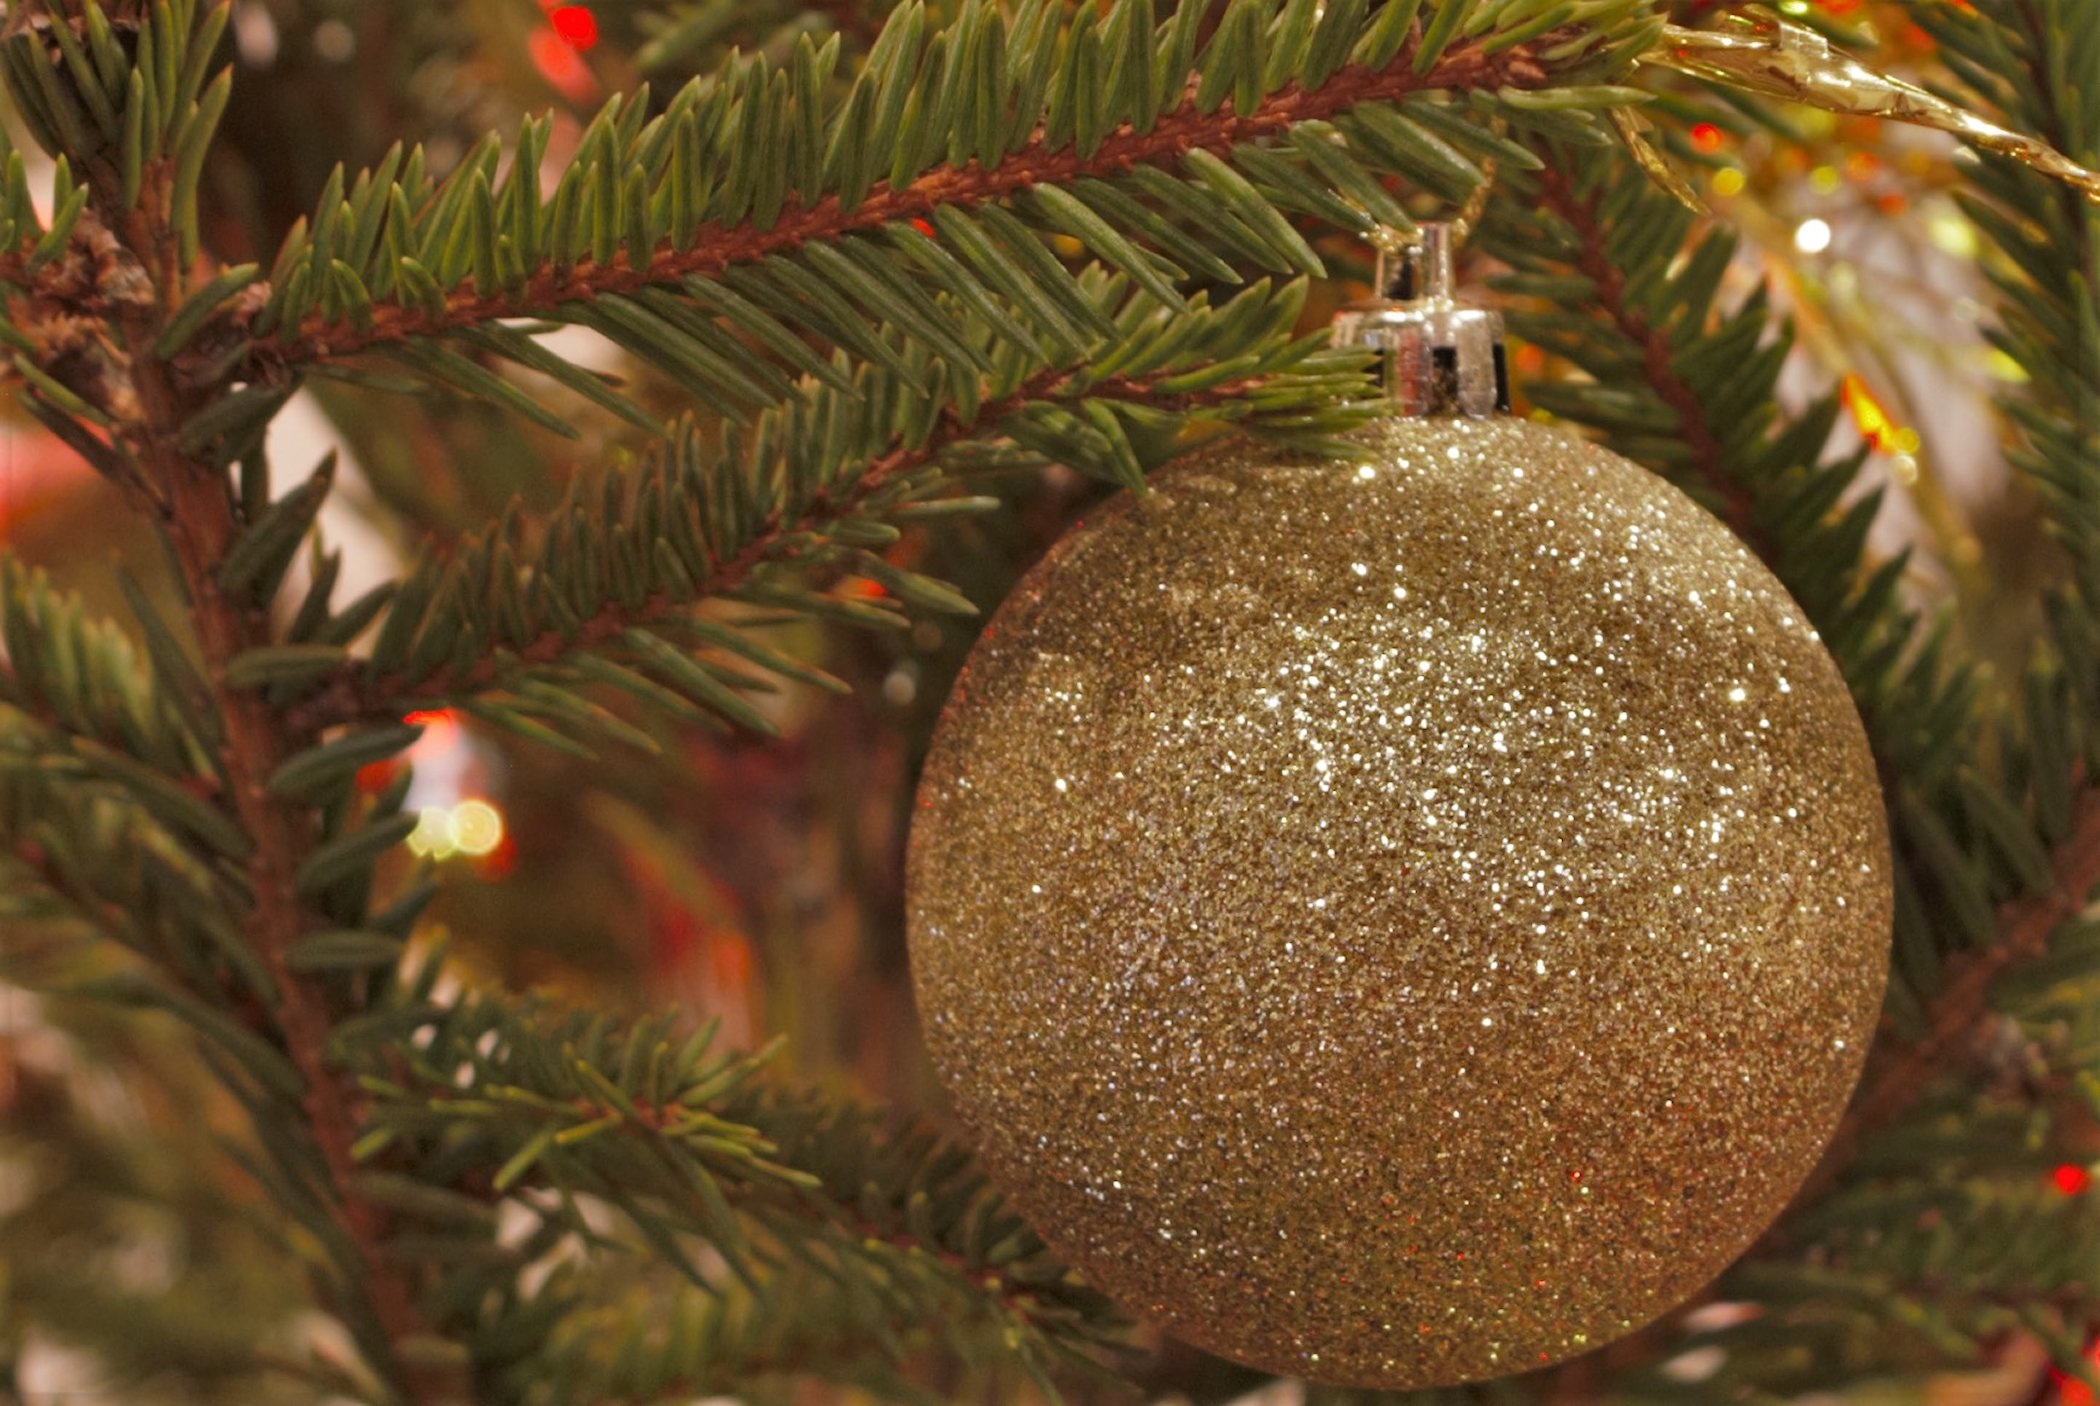
tree, branch, plant, christmas, fir, christmas tree, bauble, christmas decoration, spruce, holidays, beige, woody plant, land plant